Flag of Iran

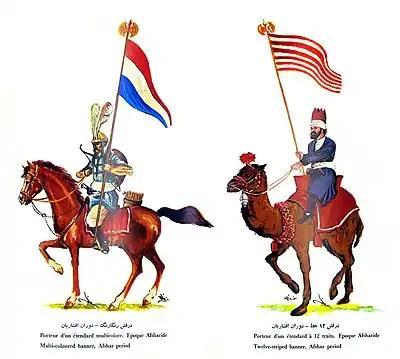
Imperial Standards of the Afsharid dynasty

Various emblems and banners have been recorded to be used by the Seljuks in different periods. Early Seljuks were using their traditional emblems, but they gradually adopted local Muslim emblems and banners. The official flag of the empire was most probably a black flag, similar to the flag of the Abbasid Caliphate. The flag was decorated with emblems, which were either superimposed over it or was placed above the flag. This black flag was traditionally presented to the Seljuk sovereigns by the Abbasid caliphs.